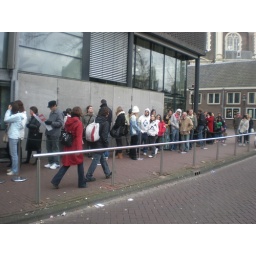
The line to Ann Frank's house leading down the street and around the corner.